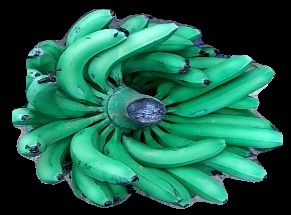
Variety: pachbale
Grade: grade1